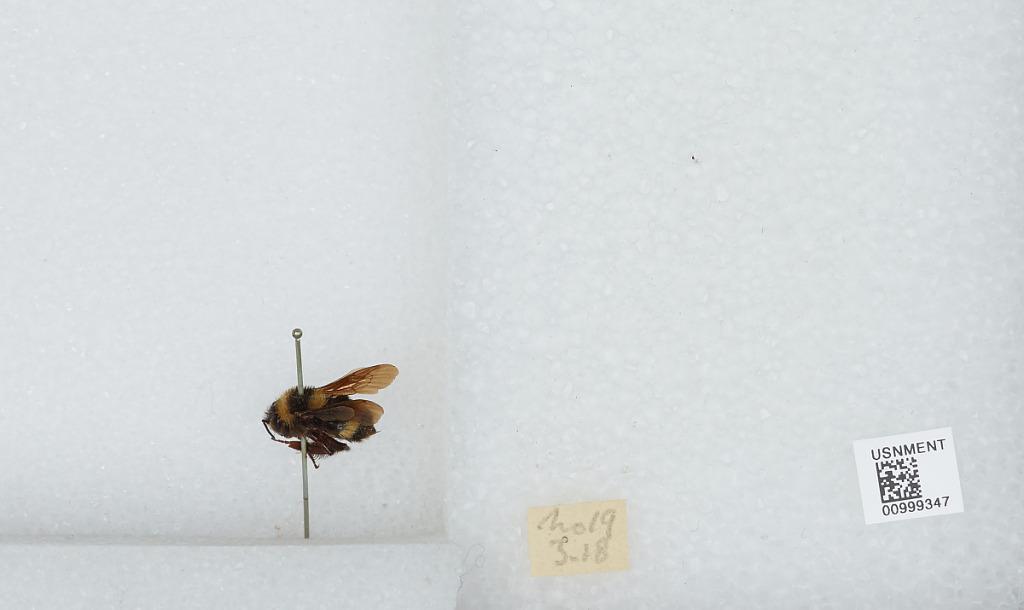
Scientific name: Bombus (Fervidobombus) medius Cresson
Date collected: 1918-3-